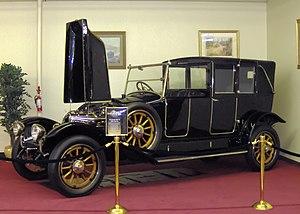
Renault 40CV est l’appellation commerciale d'une automobile de la marque Renault produite de 1908 à 1928. Voiture de luxe, elle est la voiture officielle des présidents de la République française de 1920 à 1928.